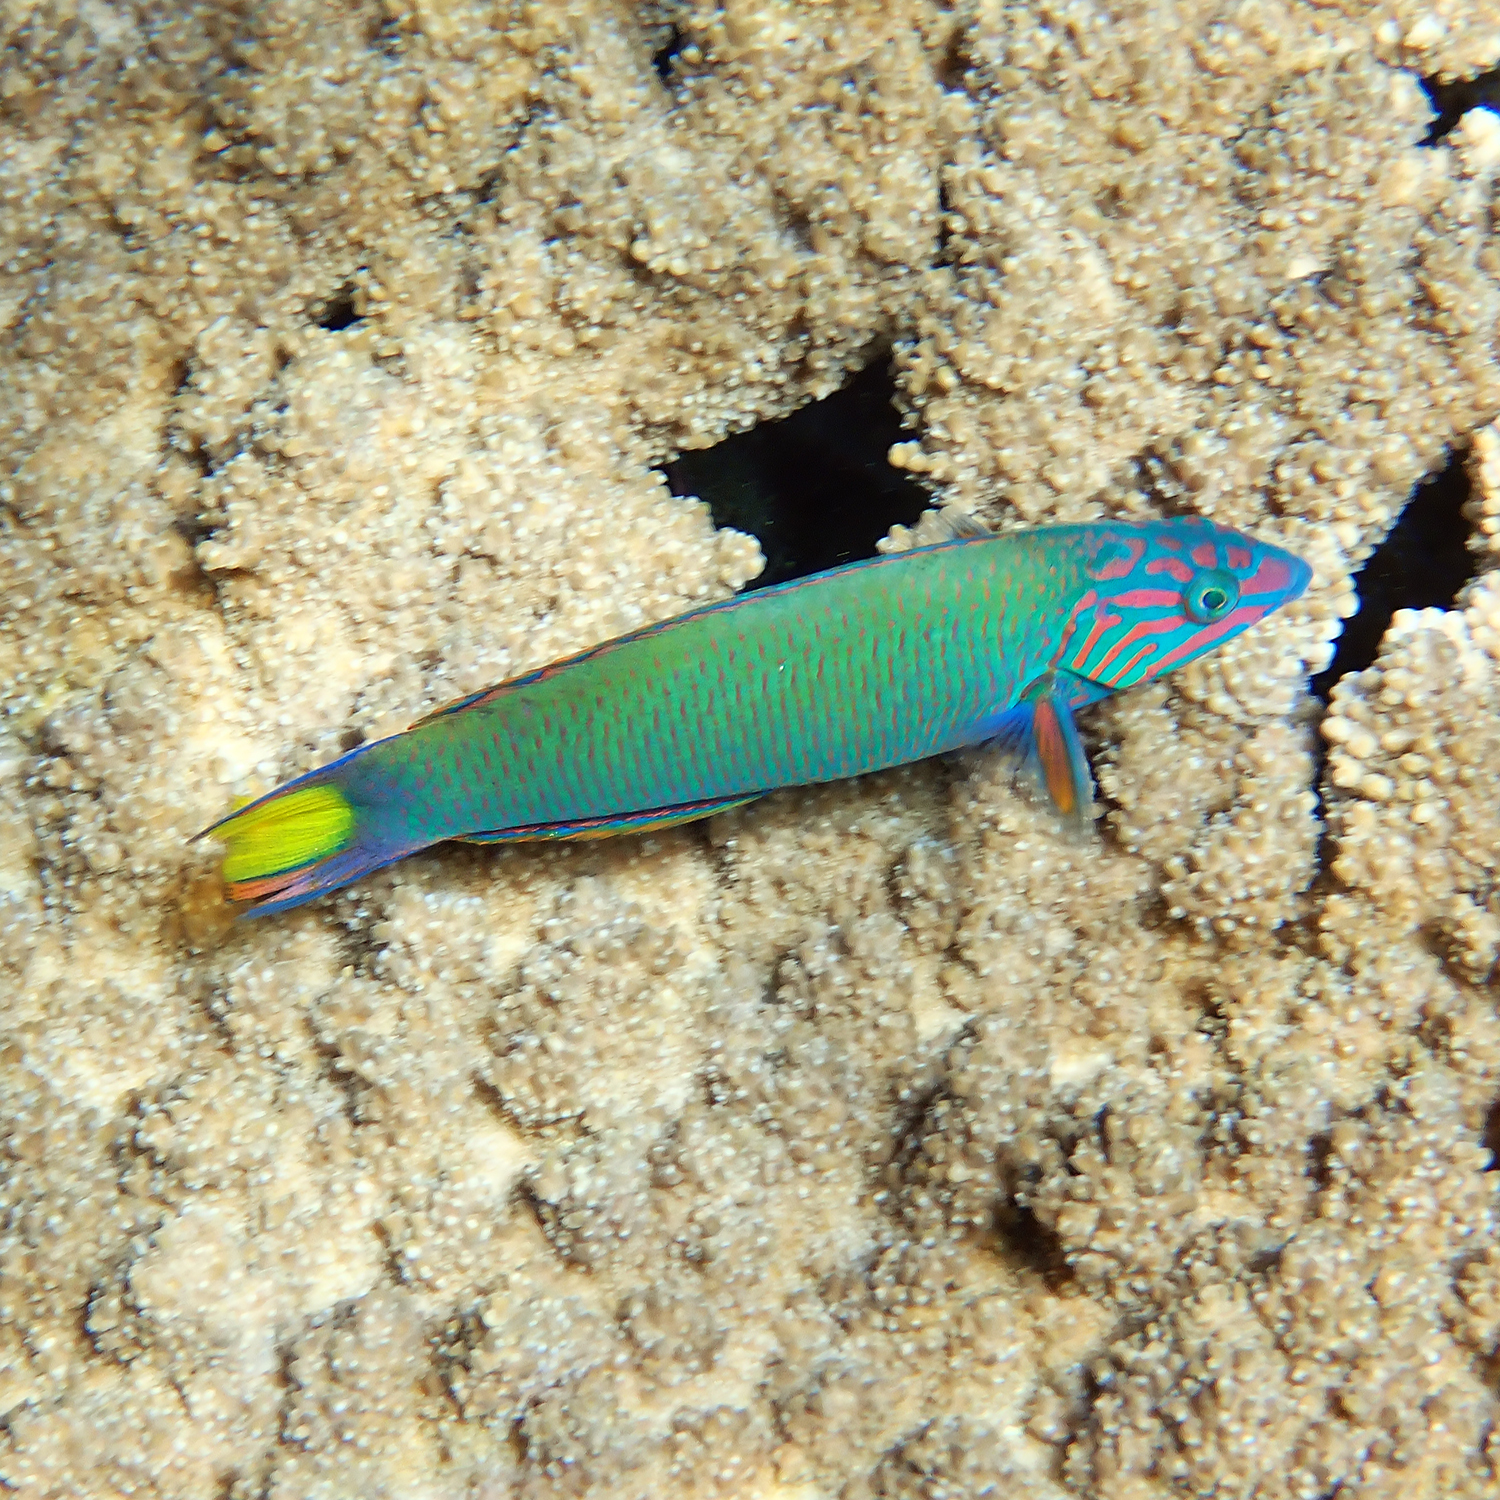
Thalassoma lunare (Moon Wrasse)